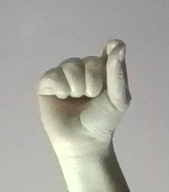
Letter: fa